Time in the United States

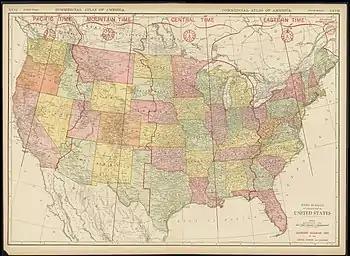
"Rand McNally Standard Map of the United States", 1921, showing boundaries different from today

Before the adoption of four standard time zones for the continental United States, many towns and cities set their clocks to noon when the sun passed their local meridian, pre-corrected for the equation of time on the date of observation, to form local mean solar time. Noon occurred at different times but time differences between distant locations were barely noticeable prior to the 19th century because of long travel times and the lack of long-distance instant communications prior to the development of the telegraph.